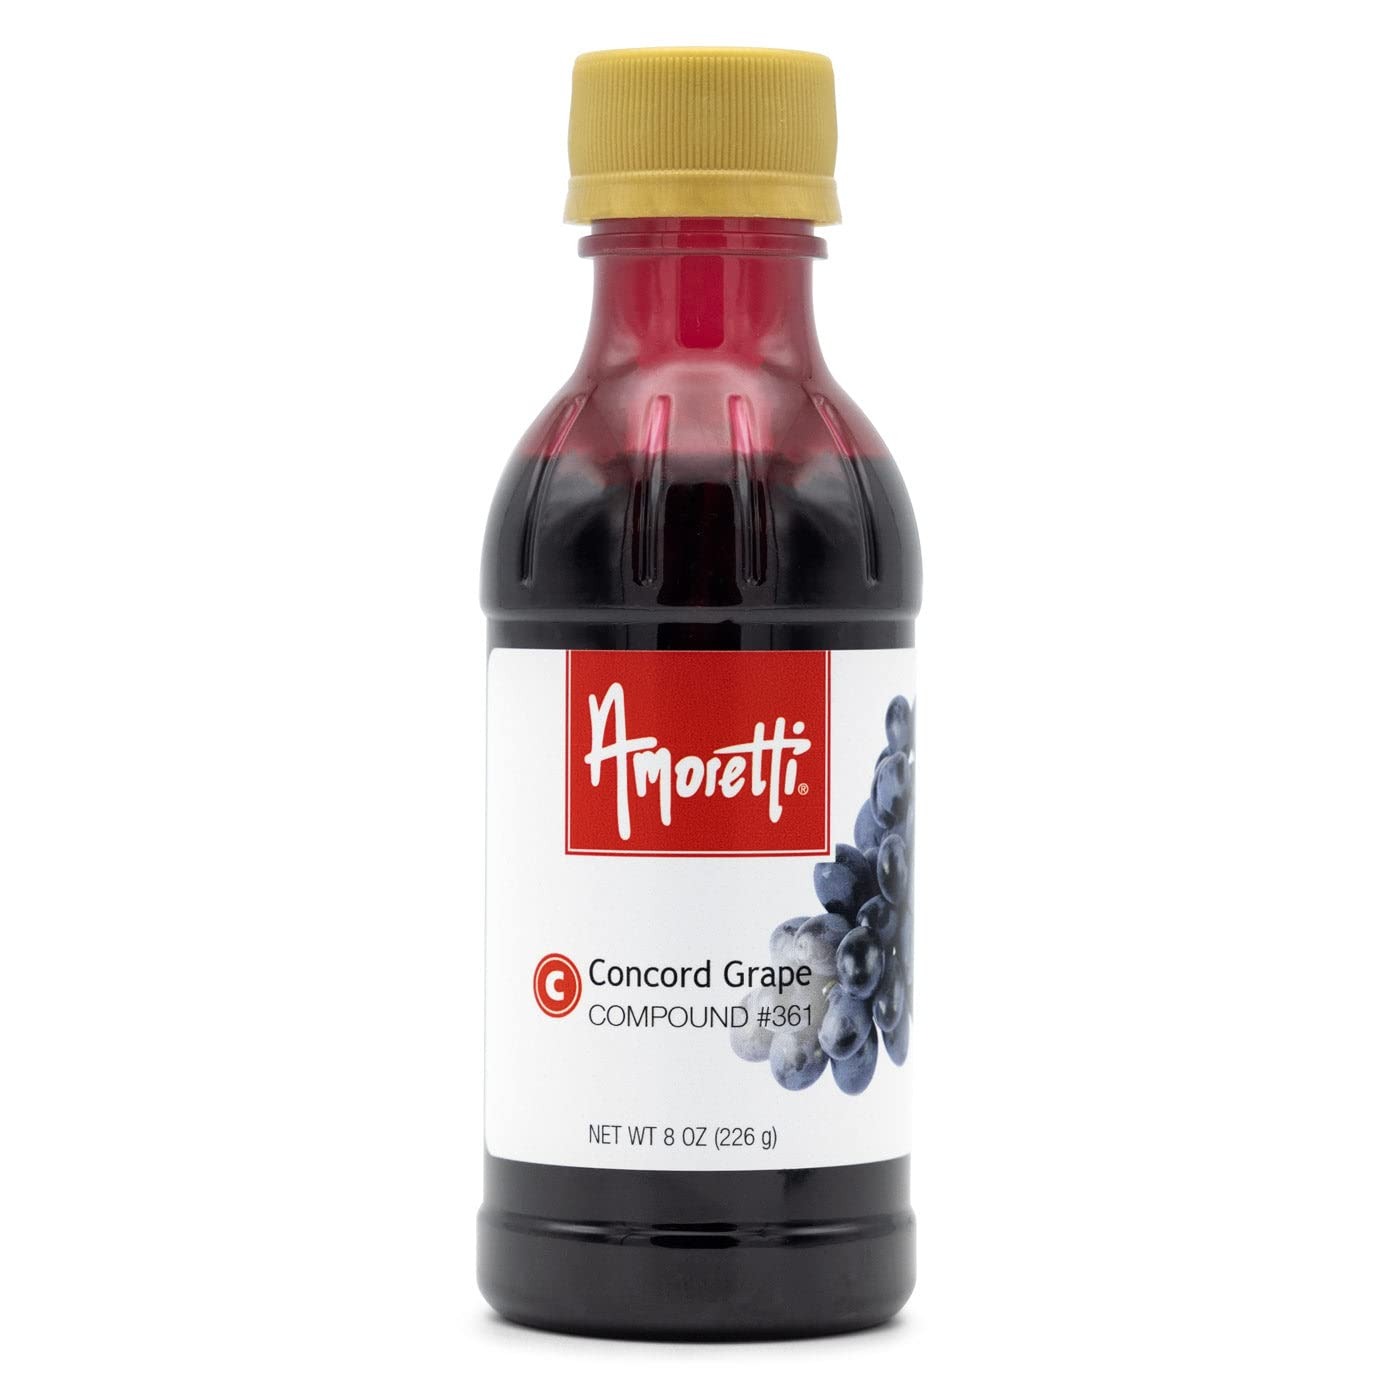
Item Name: Amoretti - Concord Grape Compound 8 oz - Natural Flavors, Shelf Stable Even After Opening, Certified Kosher, TTB Approved, Perfect for Baking Applications & Beverages
Bullet Point 1: Amoretti Item #361
Bullet Point 2: Natural ingredients
Bullet Point 3: No high fructose corn syrup
Bullet Point 4: Shelf stable, even after opening
Bullet Point 5: More concentrated than competitive brands
Product Description: Amoretti
Value: 8.0
Unit: Ounce

Price: 53.16